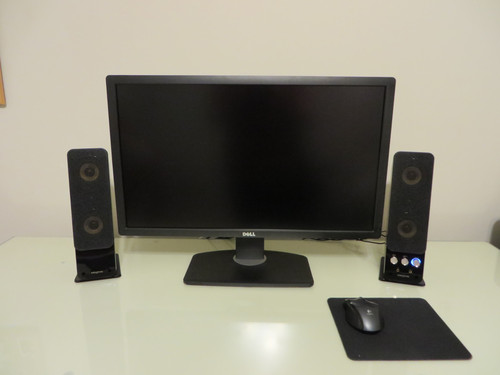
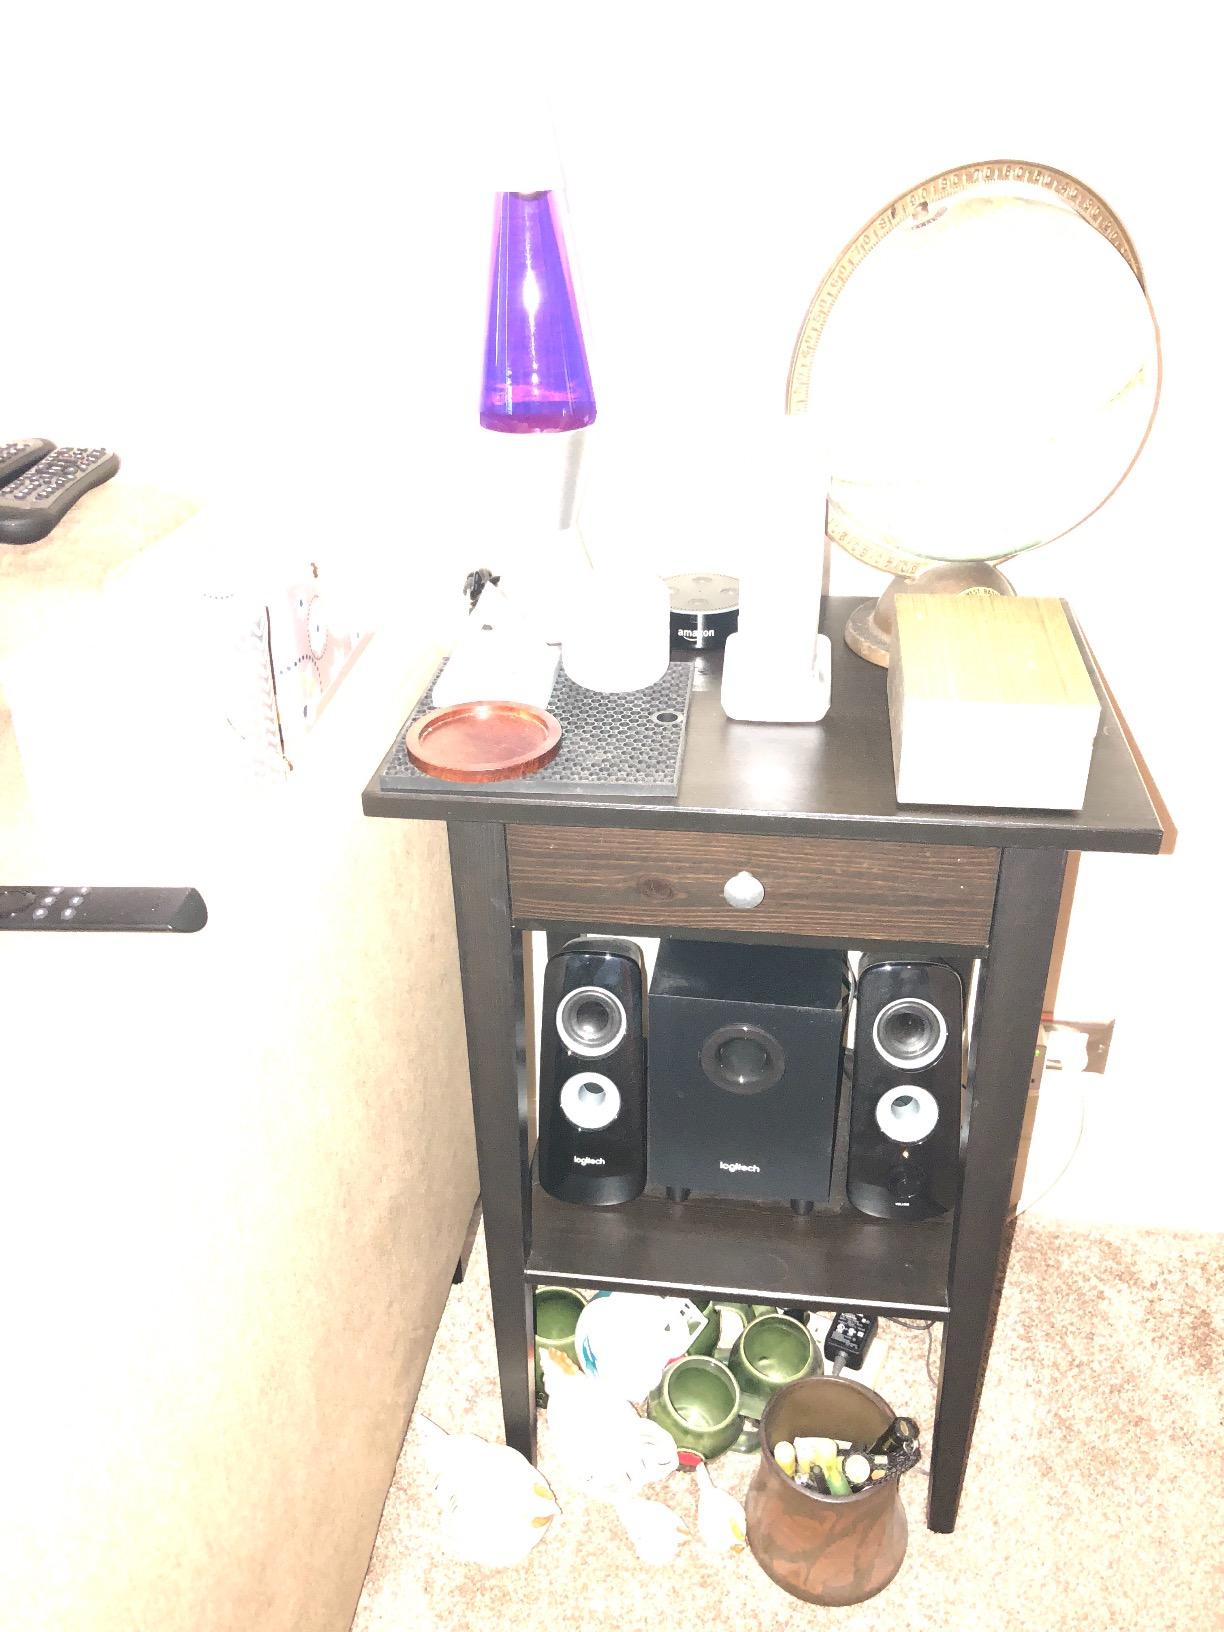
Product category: speaker
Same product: no